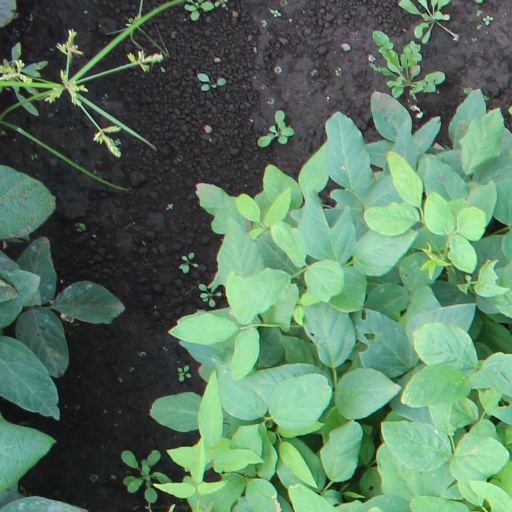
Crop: soybean